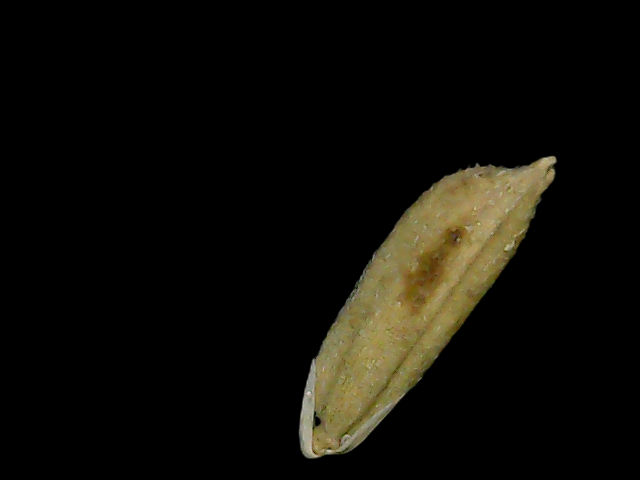
Rice variety: Bd49